Jam (TV series)

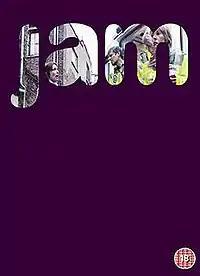
Cover of the British DVD release

Jam is a British experimental black comedy sketch show, created, co-written, produced and directed by Chris Morris. It was broadcast on Channel 4 between 23 March and 27 April 2000. It was based on the earlier BBC Radio 1 show, "Blue Jam", and consists of an unconnected series of disturbing, often perverse and surreal sketches, unfolding over an ambient soundtrack. Many of the sketches re-used the original radio soundtracks with the actors lip-synching their lines, an unusual technique which added to the programme's unsettling atmosphere, and featured unorthodox use of visual effects and sound manipulation.